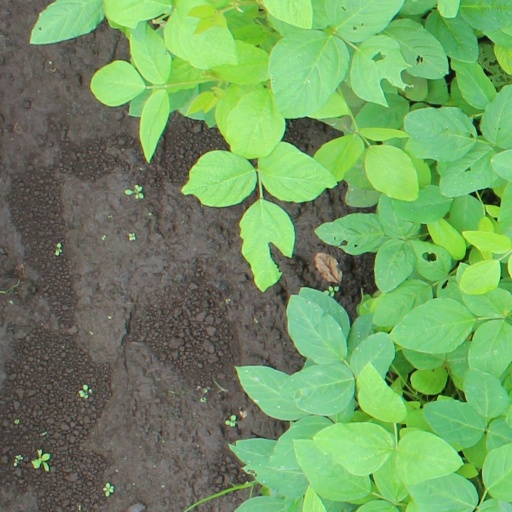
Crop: soybean